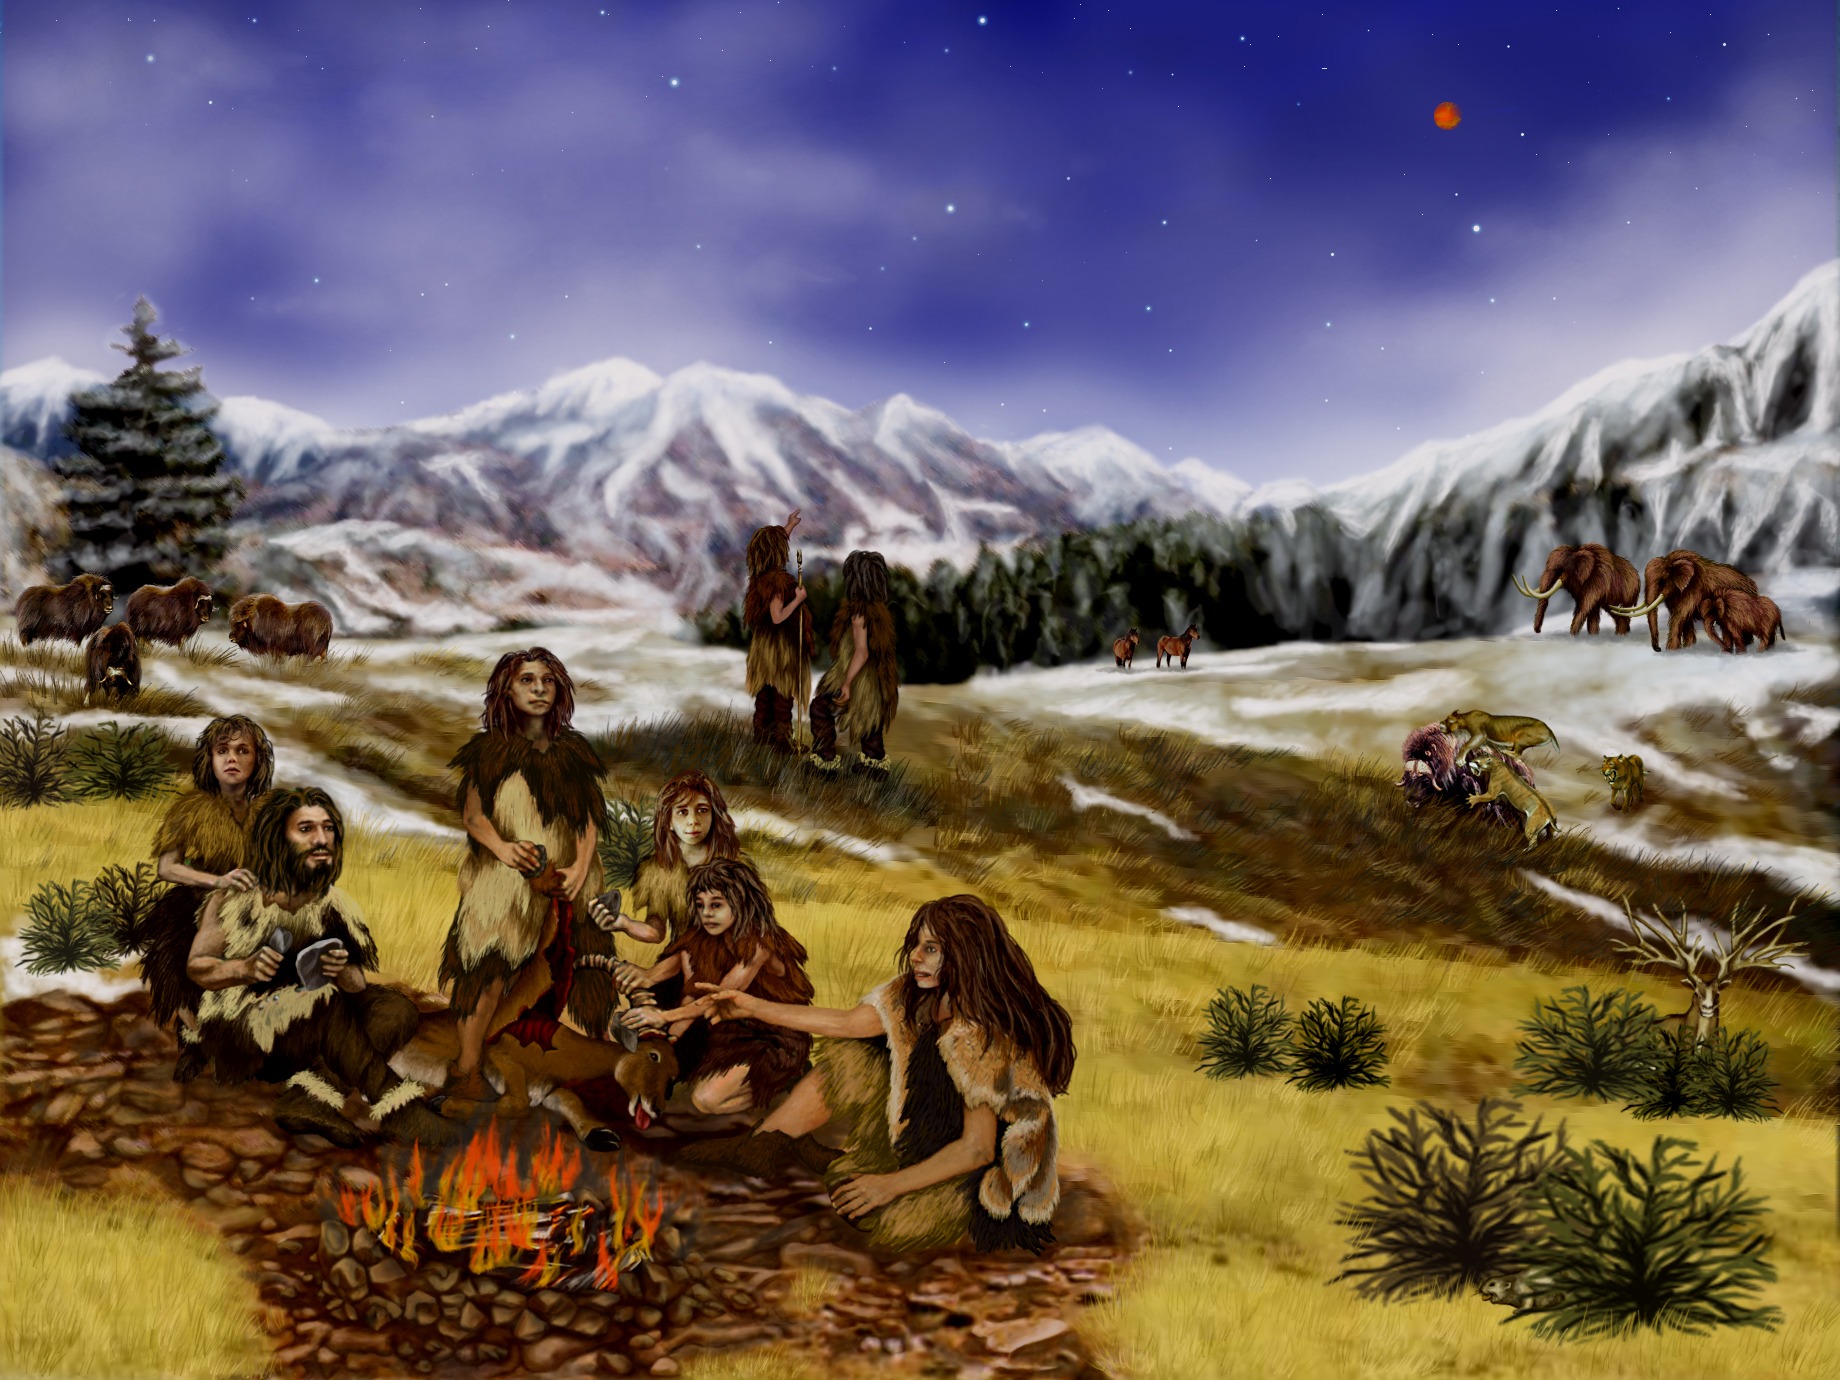
landscape, nature, snow, people, wildlife, primitive, fire, painting, outside, art, drawing, camp, mountains, animals, prehistoric, screenshot, mythology, pc game, computer wallpaper, neanderthals